Horse harness

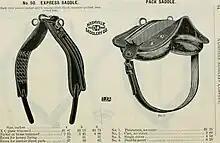
Carriage harness saddle (left); heavy-cart saddle (right)

Reins or "lines" are long leather straps (occasionally ropes) running from the bit to the driver's hands which are used to guide the horses. For a single horse, there are two reins (left and right). For a pair of horses harnessed side-by-side, the reins from each horse are joined midway so the driver holds just two reins. When driving teams of four or more horses (multiple "pairs"), each pair of horses ends with two reins at the driver—so a four-in-hand driver holds four reins. In some driving systems, the reins of teams of multiple horses are all joined together so the driver only holds two reins. Reins are often 13 feet long or more. A "lead rein"—a rein that passes a rear horse to reach a horse in front of it—may well be 24 feet long. Driving reins were traditionally russet (undyed brown leather) because the dye used to color harness black would rub off on the driver's clothes where the reins draped across their lap.